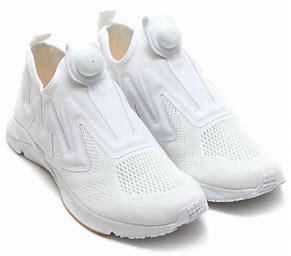
Brand: Reebok
Model: Pump Supreme